Sky position (RA, Dec in degrees): 237.79, 10.009
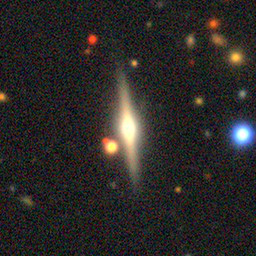
Galaxy morphology: Edge-on Galaxies with Bulge